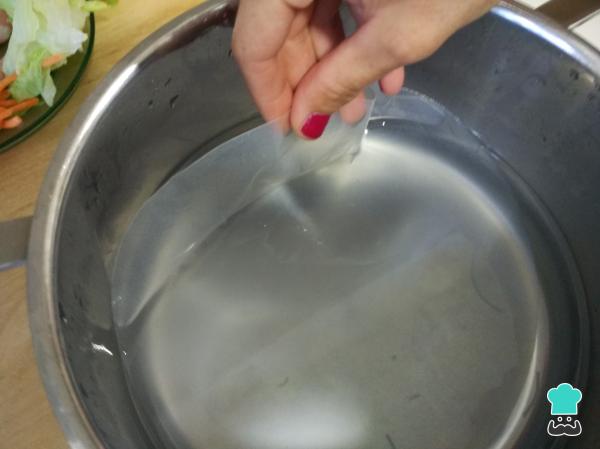
Introducimos las obleas de papel de arroz en agua caliente hasta que se reblandezcan. El papel de arroz se vuelve muy pegajoso al secarse, por eso es necesario ponerlo sobre un trapo húmedo o manipularlo con las manos húmedas.